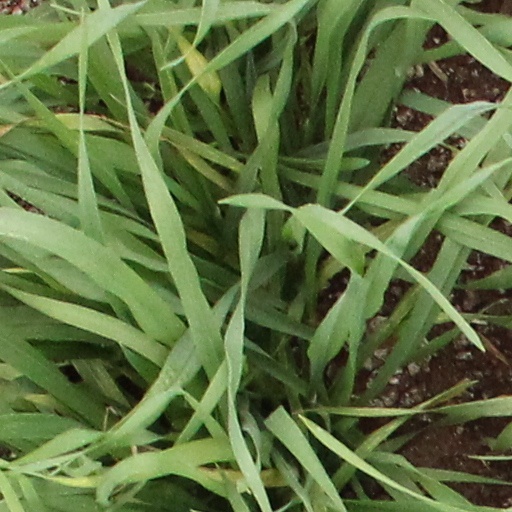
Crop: wheat